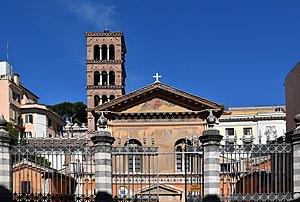
Sainte Pudentienne ( Santa Pudenziana ) à Rome.